Auja al-Hafir

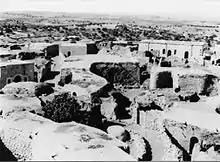
Civilian village at Auja al Hafir. 1948

'Auja al-Hafir lay in a tract of 604 dunams privately owned by the Turkish sultan Abdul Hamid II. After the establishment of Beersheba as the main regional center, the governor of Jerusalem Ekram Bey planned for a new city at al-Hafir, 10km to the west of 'Auja, but decided to establish it instead at 'Auja and give it the combined name of 'Auja al-Hafir. A new Kaza was established there. A barracks, inn and a government office were built, and a police station was raised in 1902. From 1905 to 1915 the Ottoman authorities built a railroad, as well as a large administrative centre complete with an apartment building for the clerks.